Dutch guilder

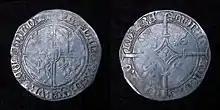
stuiver of Philip the Good

Philip the Good devised a monetary system in 1434 relating the new Dutch currency to that of its neighbors: the French of 38.25 g silver, and the English pound sterling of 215.8 g. The following units were defined: